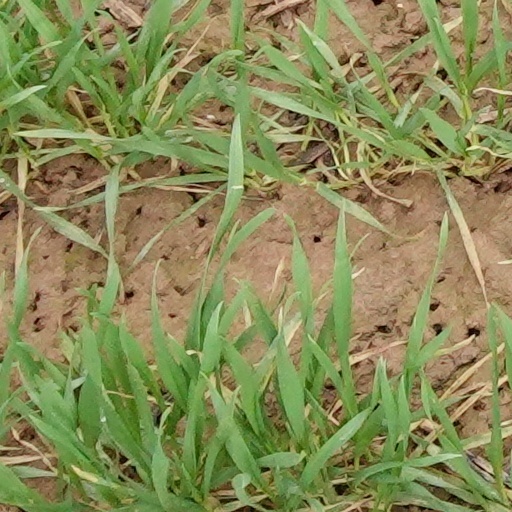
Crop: wheat